Early political career of Habib Bourguiba

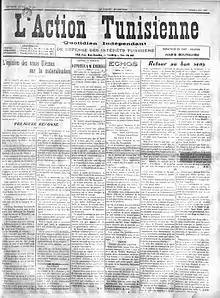
Front page of "L'Action Tunisienne" on May 4, 1933, regarding the press campaign opposed to French naturalization.

The hostility following the adoption of these measures receded gradually but resumed in the start of 1933. On December 31, 1932, upon the announcement of the death of a naturalized French Muslim living in Bizerte, Mohamed Chaabane, individuals gathered in the Muslim cemetery with the firm will to oppose the interment of the dead. They obtained the support of the city's mufti who delivered a fatwa affirming that as apostates naturalized can not be buried in Muslim cemeteries.